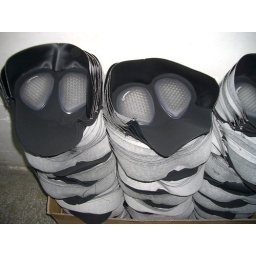
bike seats in production